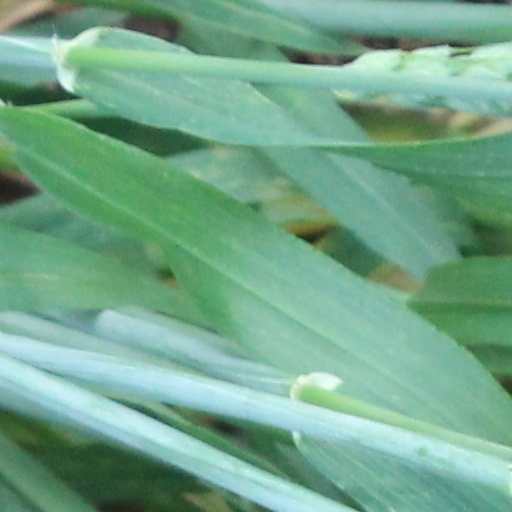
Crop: wheat